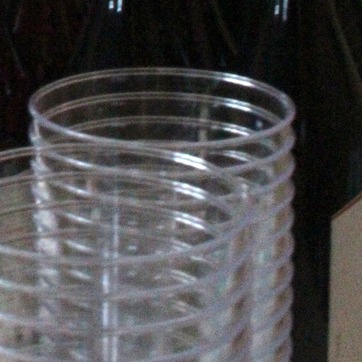
Material: plastic